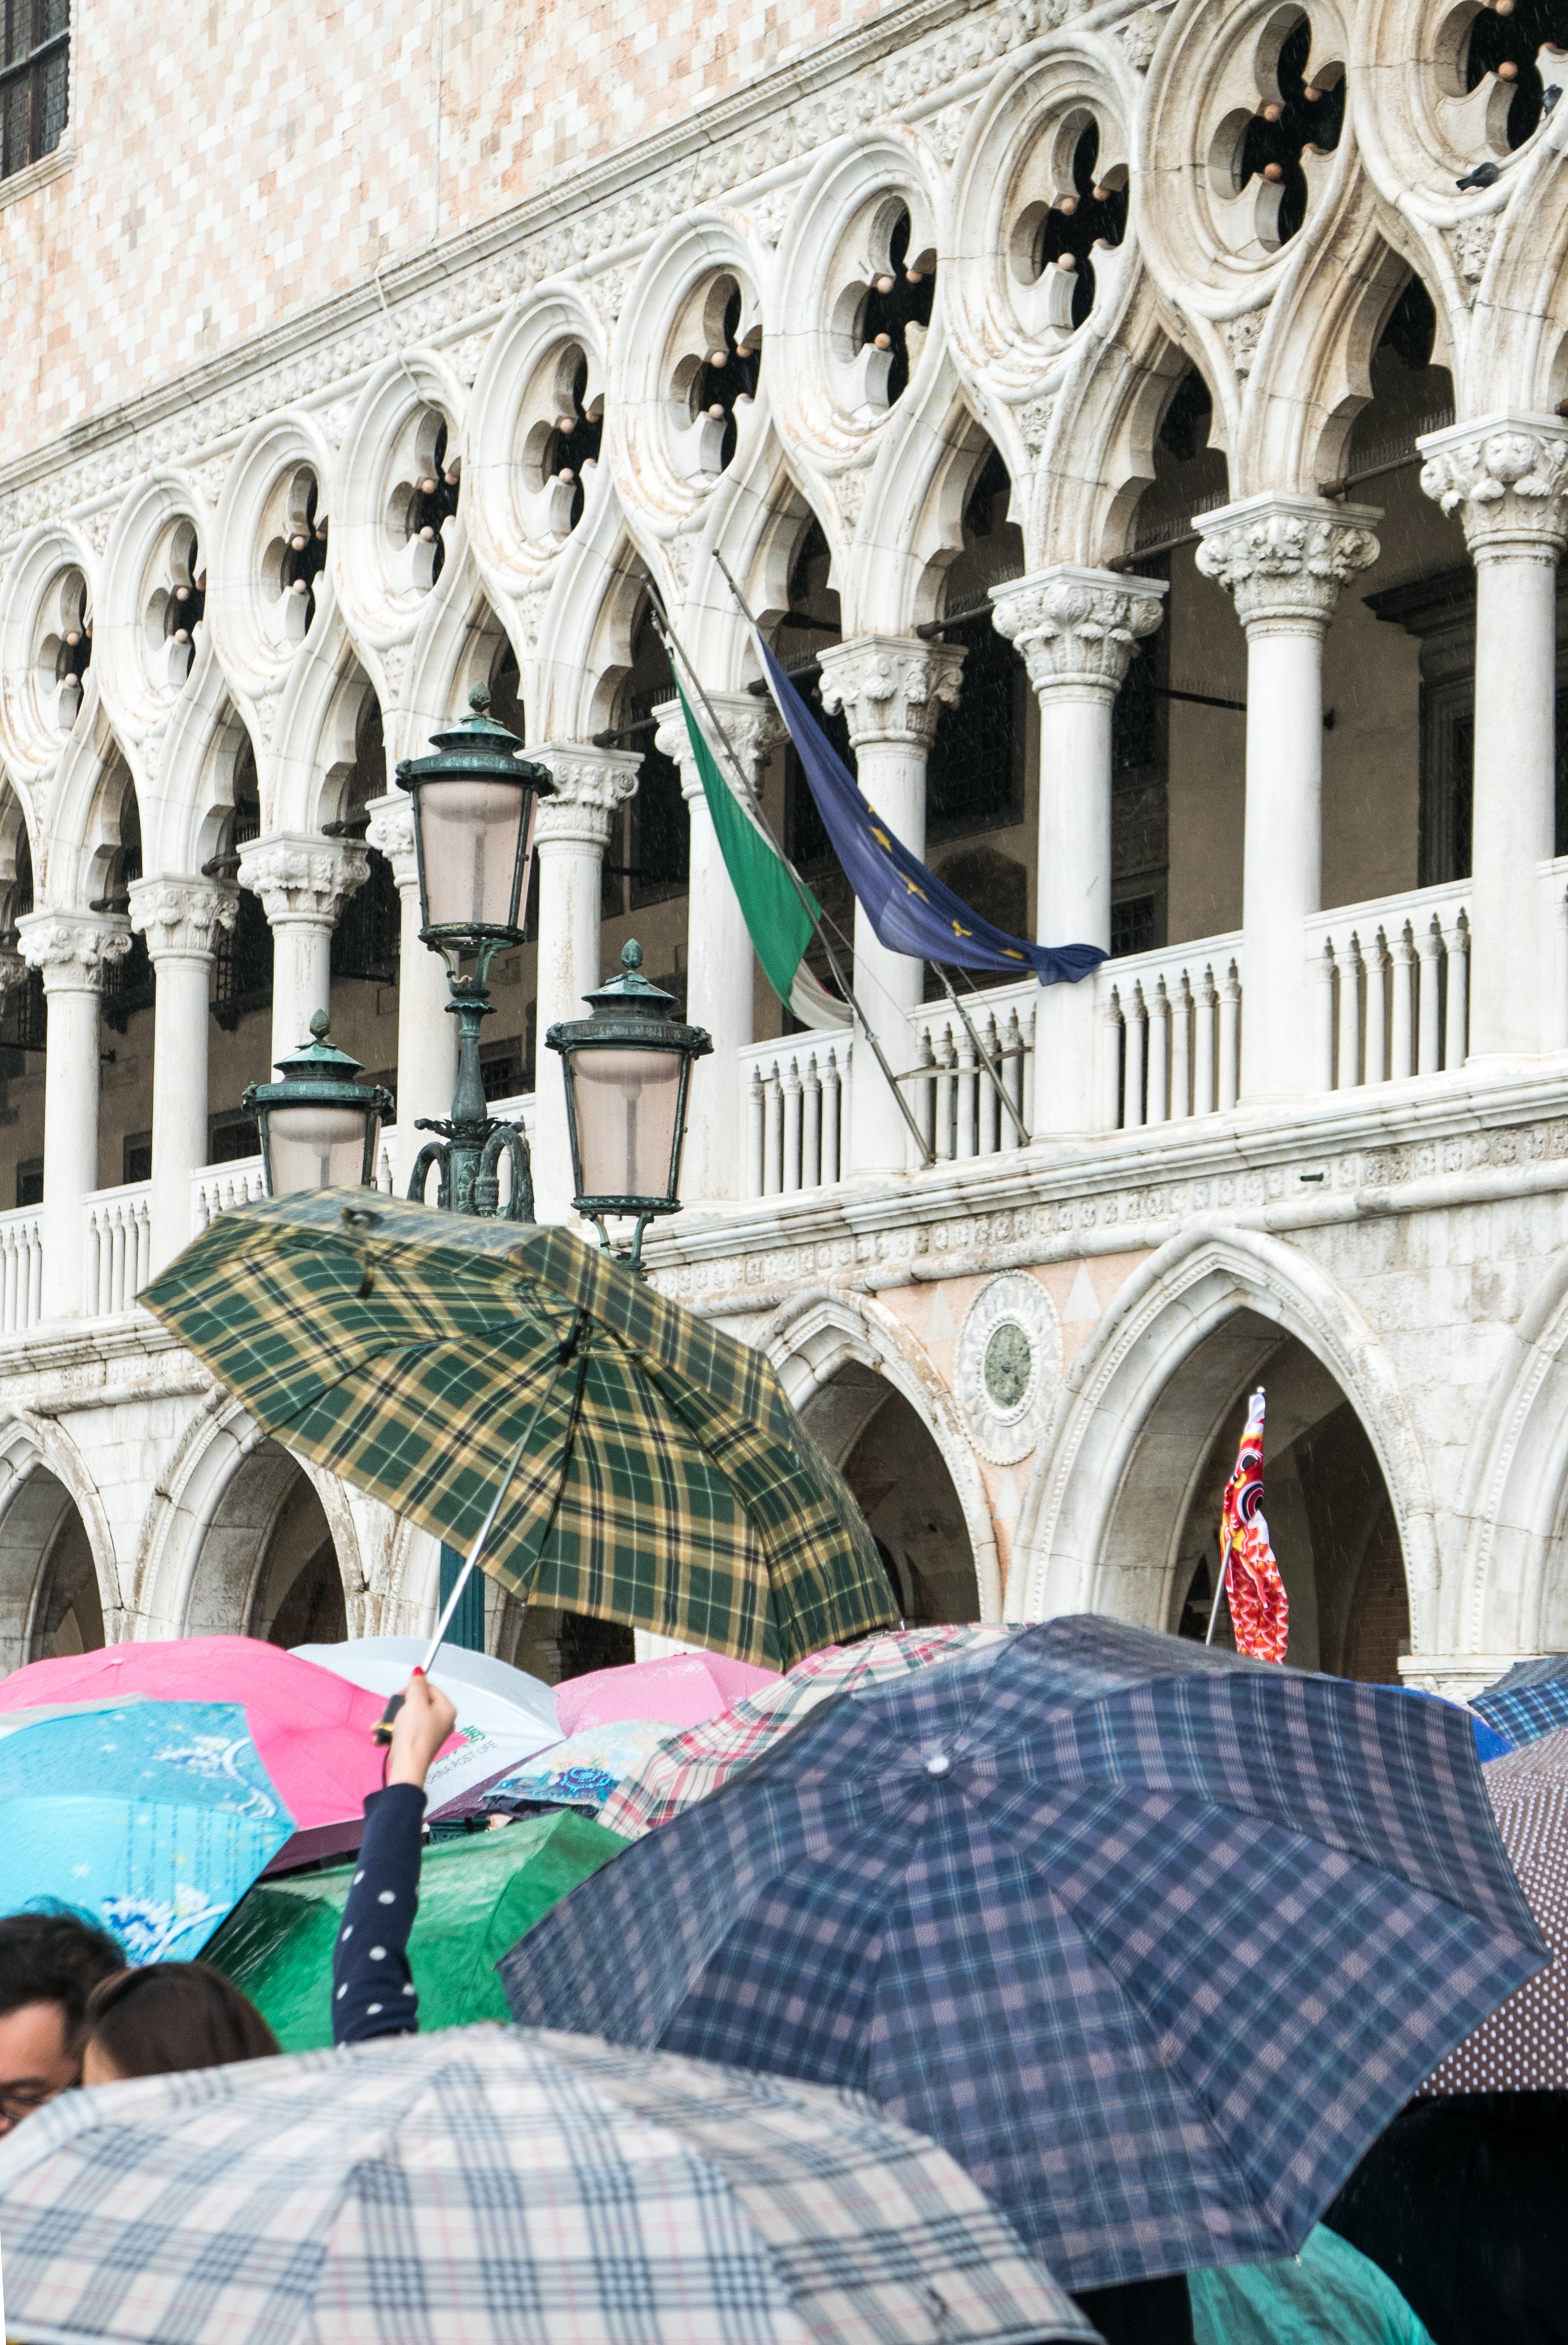
rain, crowd, travel, flood, color, landmark, italy, venice, tourism, tourists, umbrellas, venezia, image, historically, tours, st mark's square